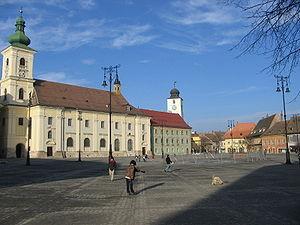
Sibiu rappelant le nom des montagnes proches : Cibin, est le chef-lieu du județ de Sibiu et, avec une population de 147 245 habitants est une des plus grandes villes transylvaines. Elle est traversée par la petite rivière Cibin, affluent de la rivière Olt, elle-même affluent du Danube.